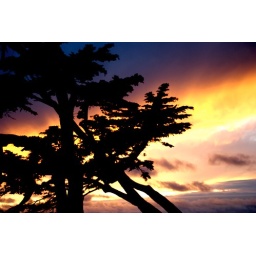
Again, the cypress trees near ocean beach San Francisco